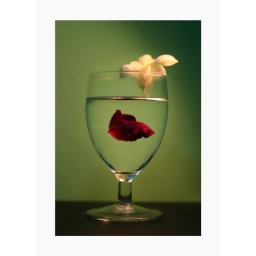
.: red in glass :.